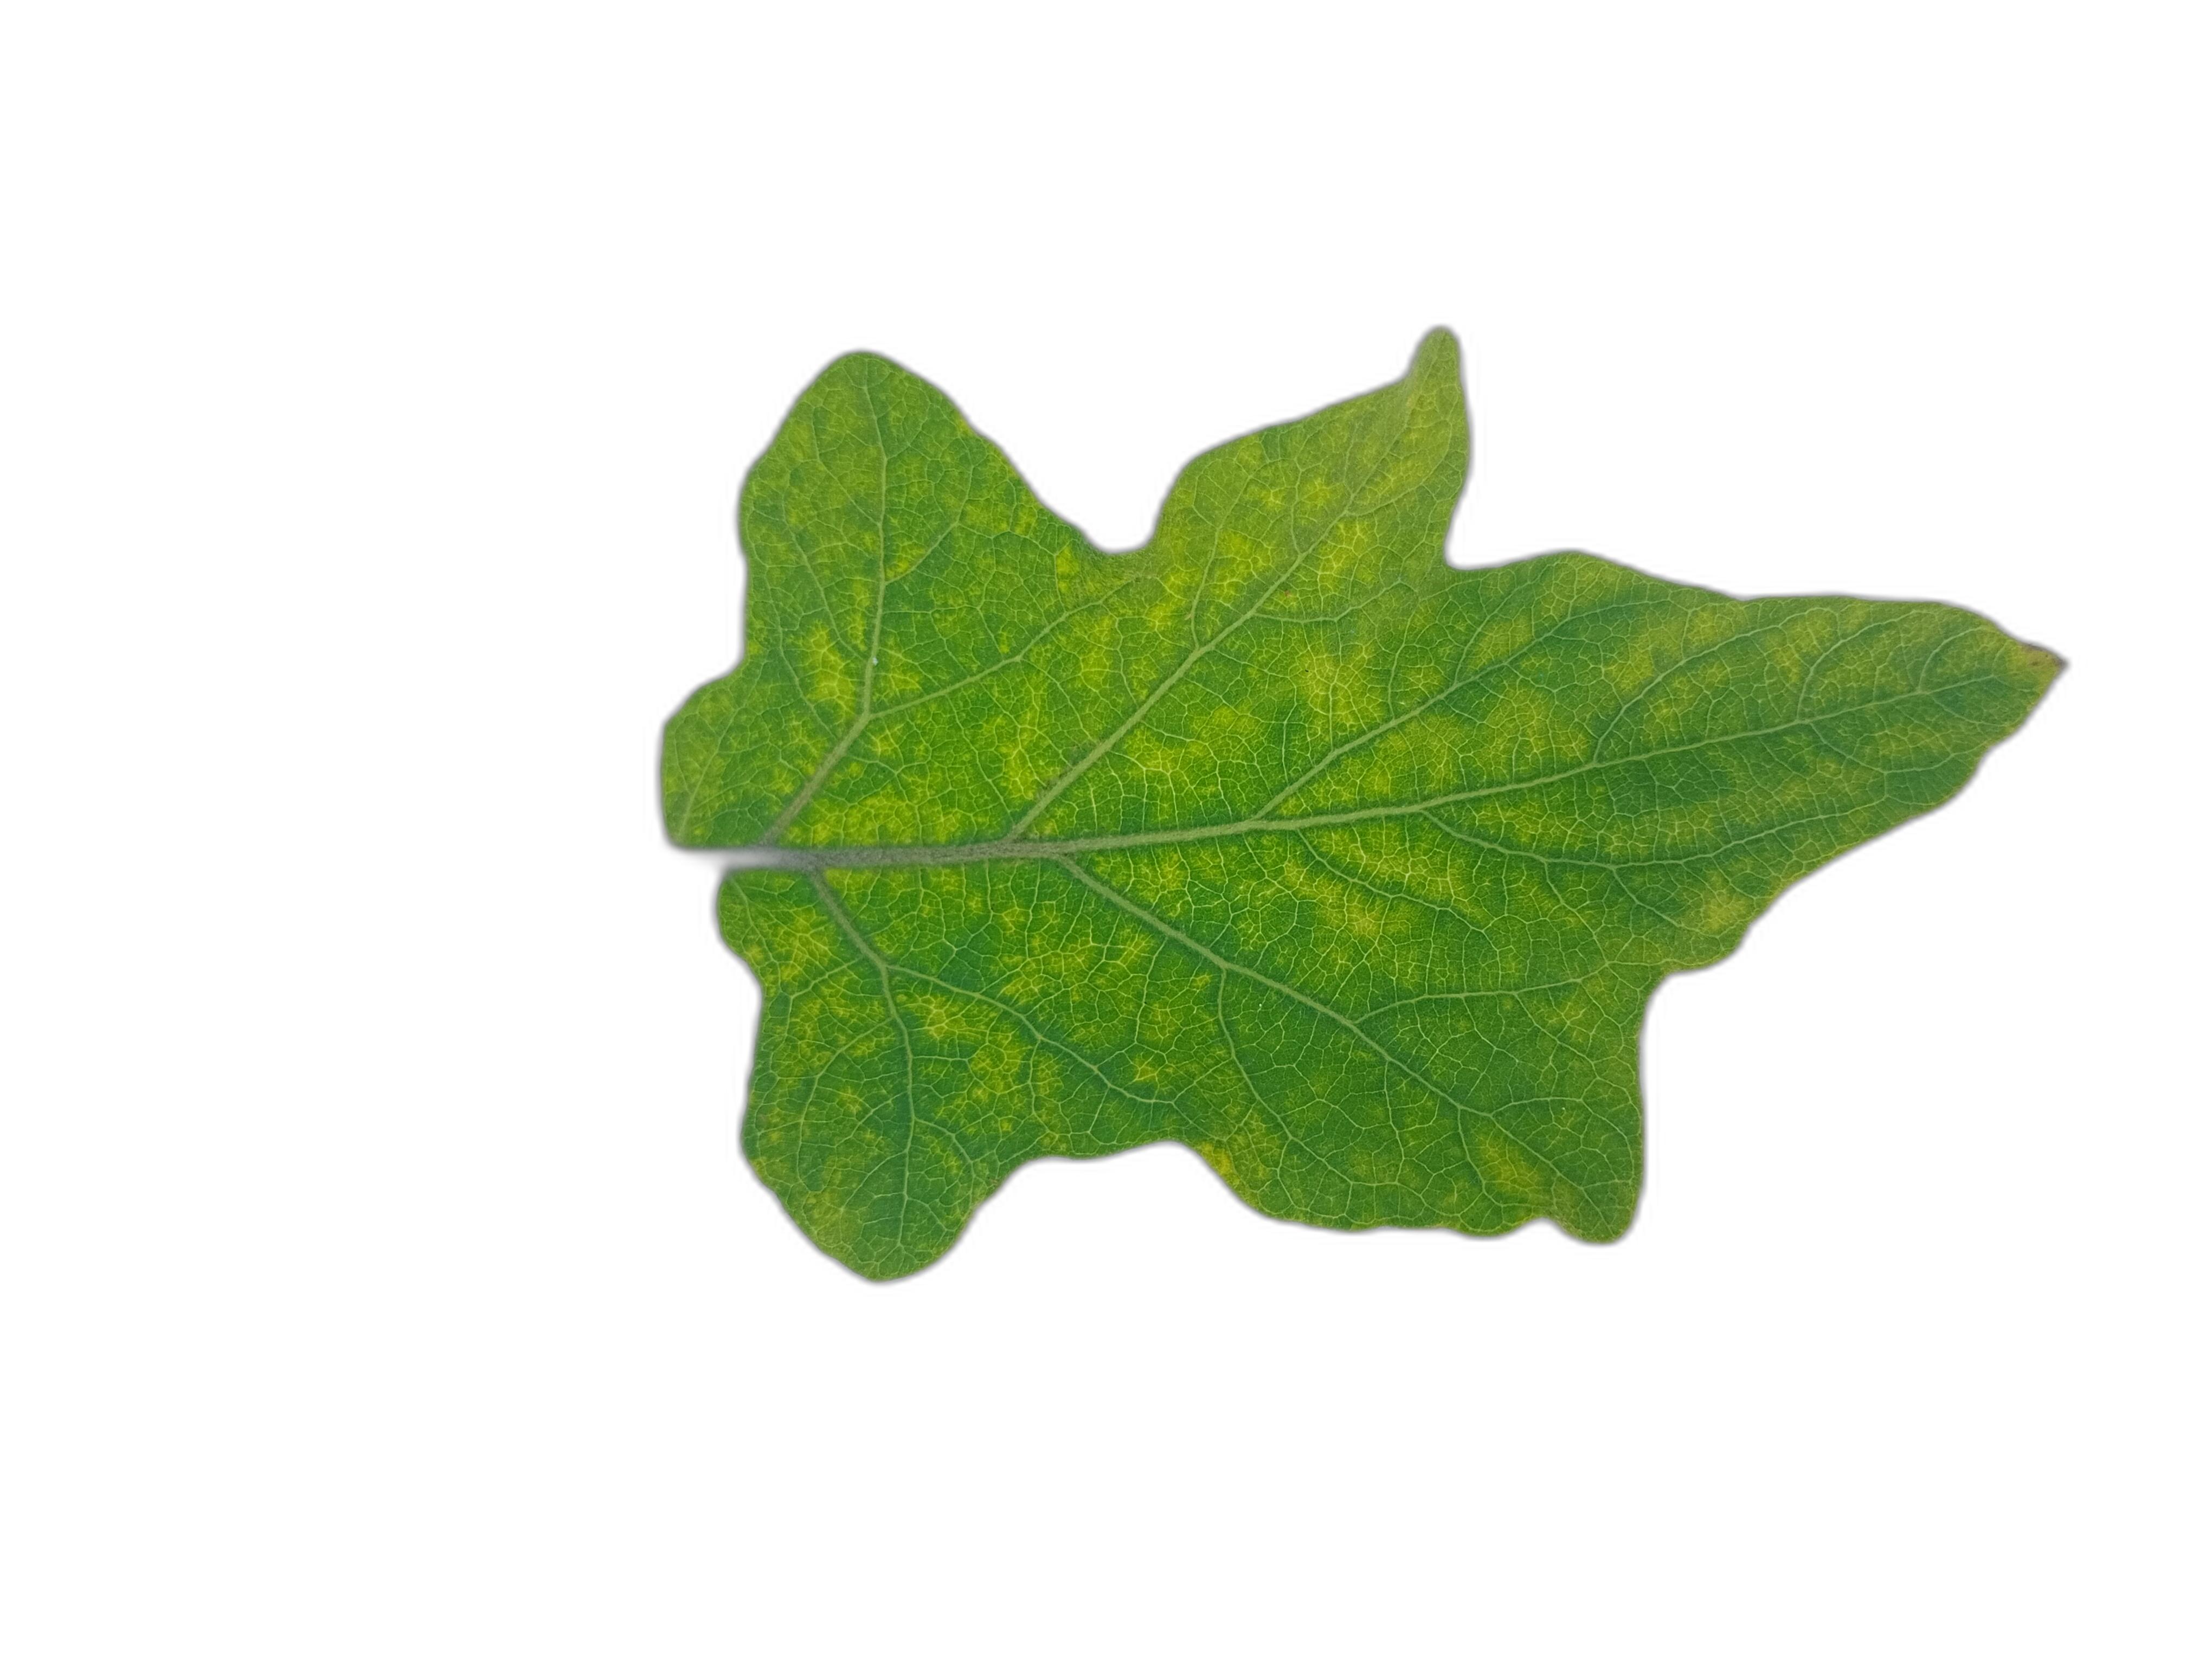
Label: Healthy Leaf